Summon Night: Swordcraft Story

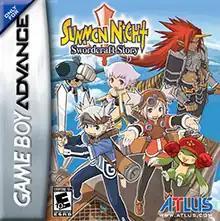
North American box art

, is a 2003 action role-playing game developed by Flight-Plan for the Game Boy Advance. It is a spinoff of the "Summon Night" series of games. It was first released in Japan in April 2003, published by Banpresto. An English localized version was released in North America by Atlus in July 2006. A sequel, "", was released in Japan in August 2004, and North America in October 2006.